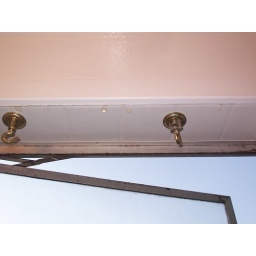
2nd Floor bathroom leaking above window